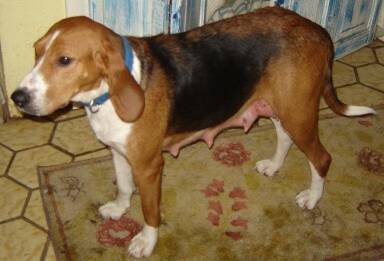
Label: dog